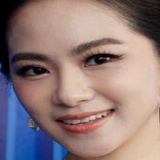
ca sĩ Lương Bích Hữu